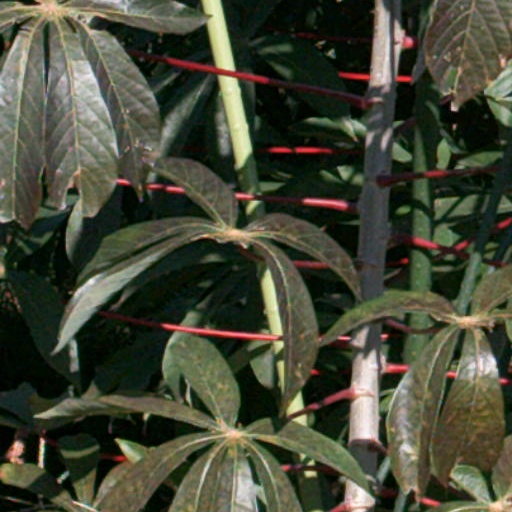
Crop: cassava